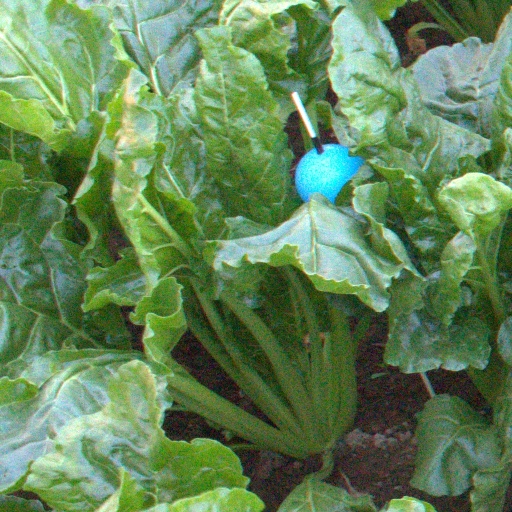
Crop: sugar beet